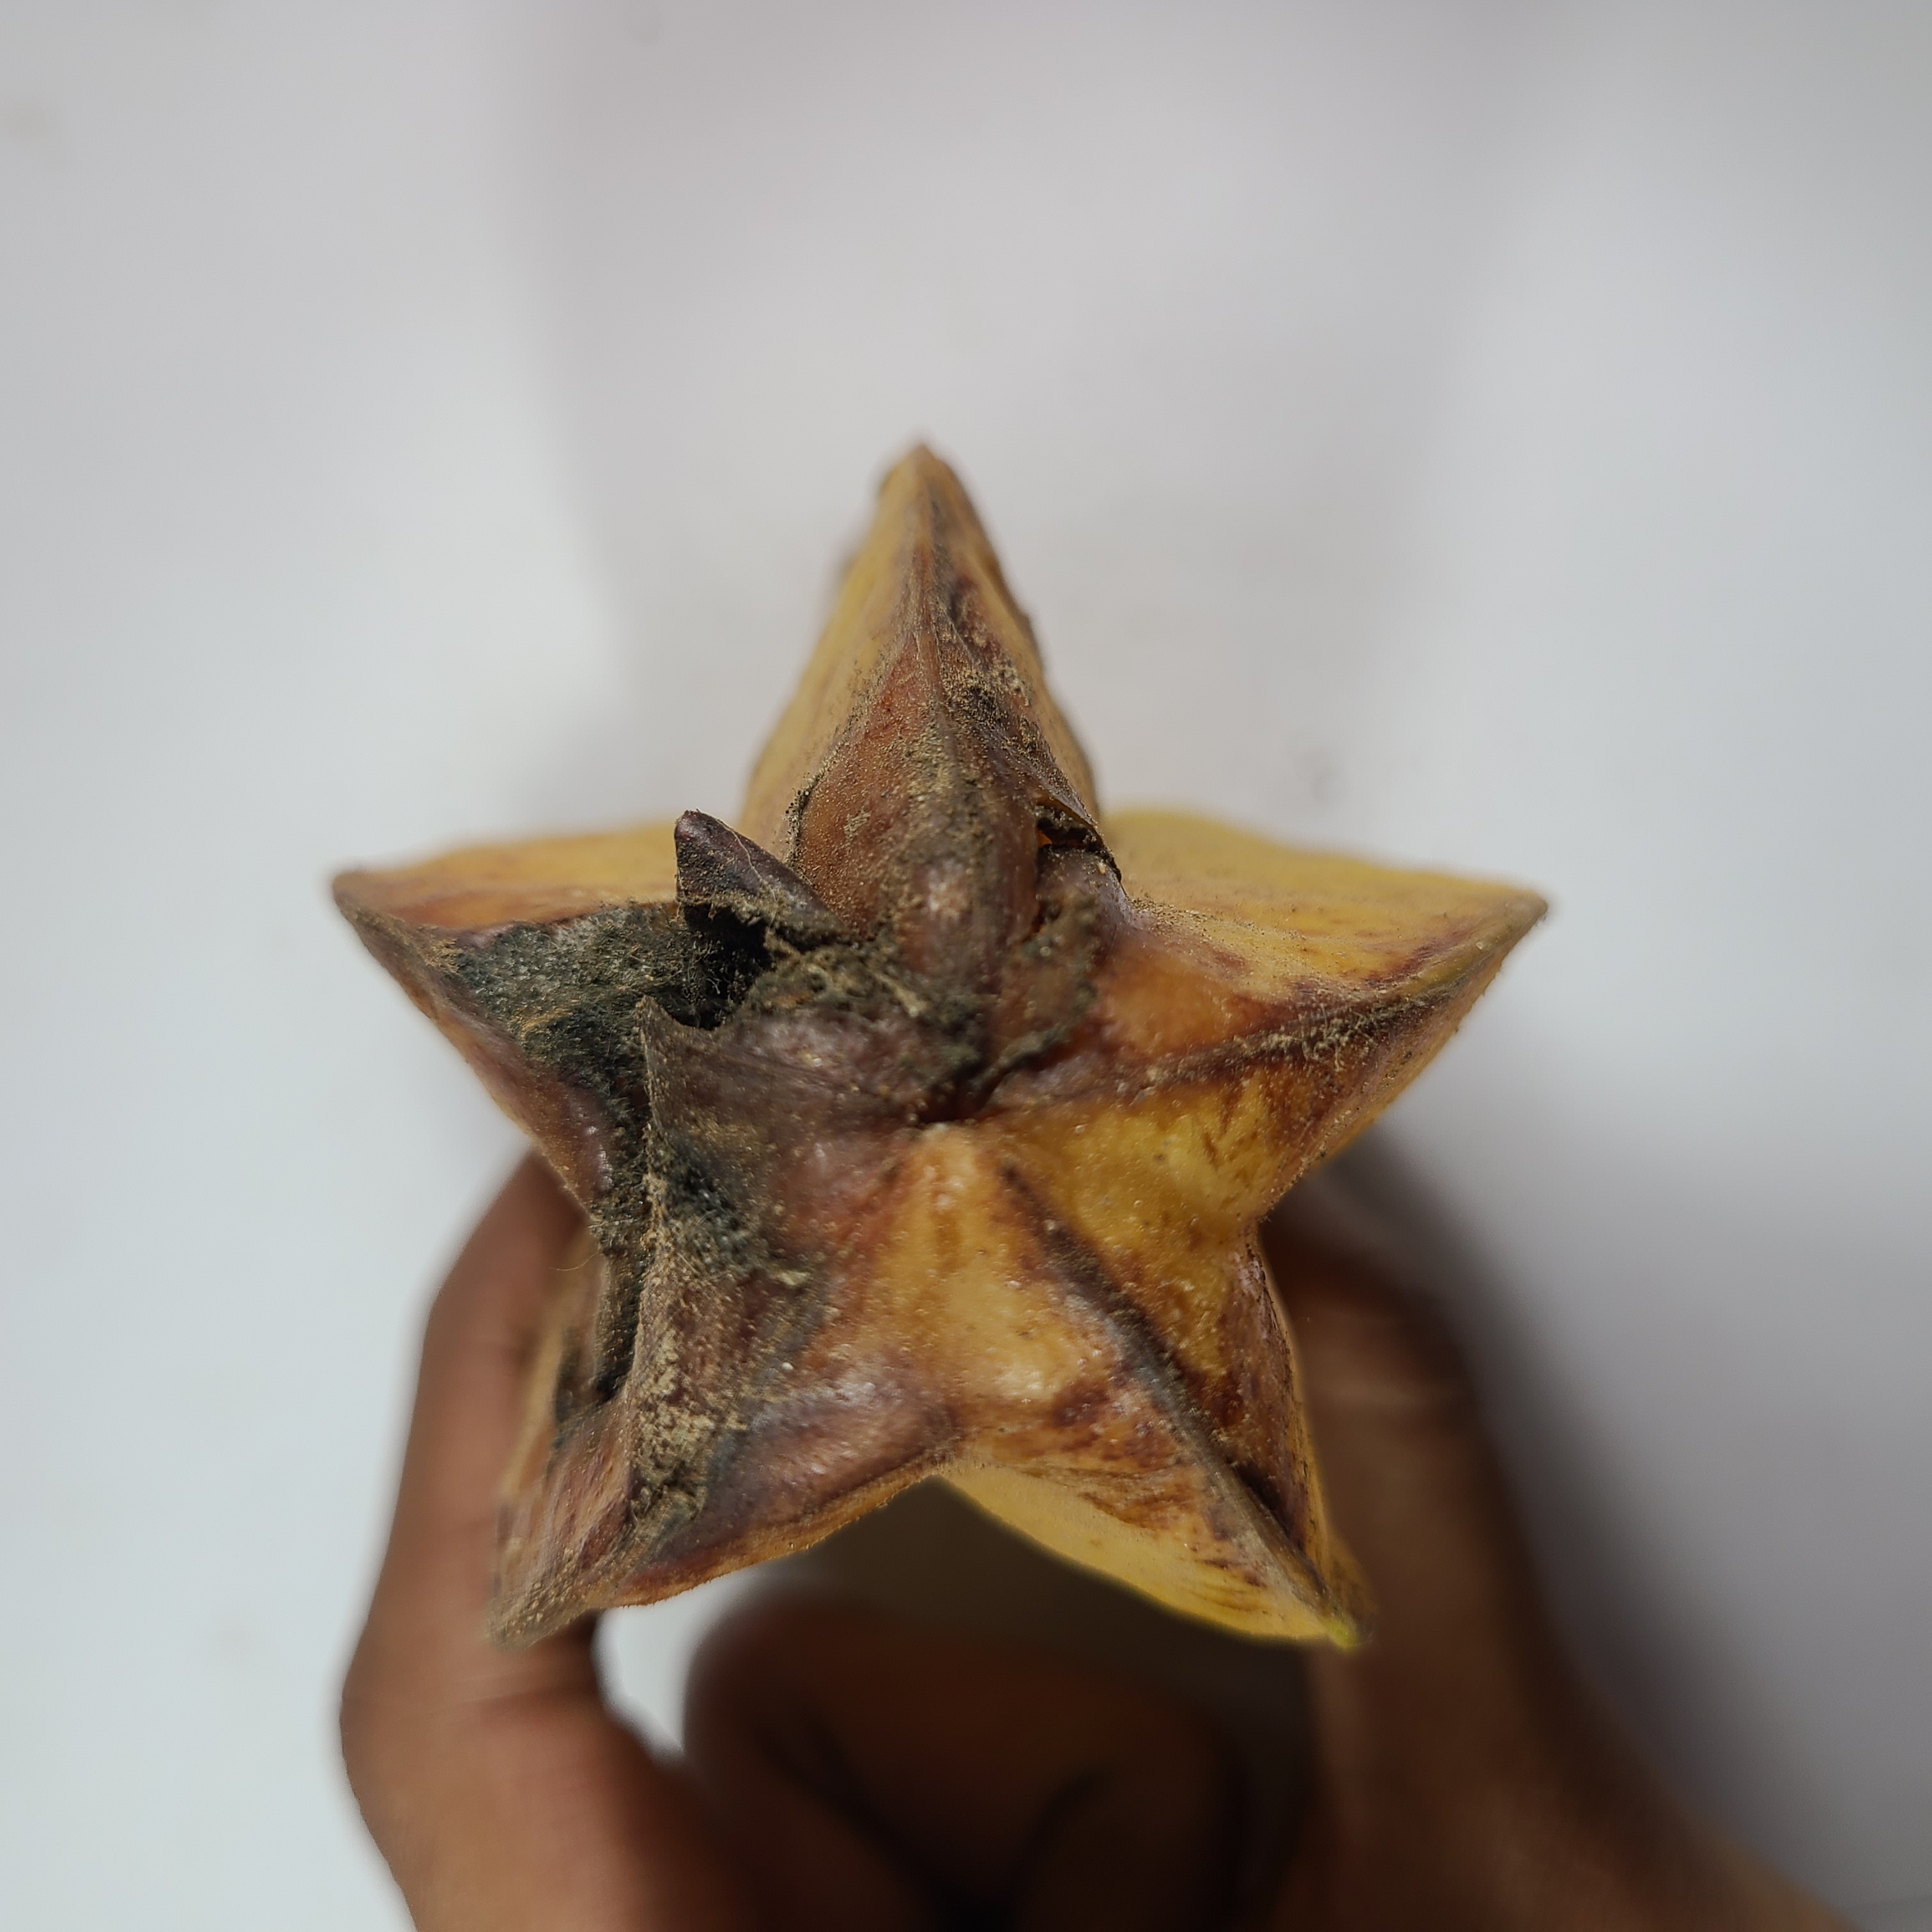
Label: Unhealthy Fruits